Air transports of heads of state and government

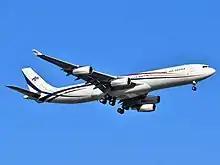
Eswatini acquired this Airbus A340-300 from China Airlines in 2018 to serve as a VIP plane.

The government of Eswatini operates two aircraft: a McDonnell Douglas MD-87 which was impounded in Ottawa for debt reasons, and an Airbus A340-300 which was sold from China Airlines. These aircraft use their registrations as callsigns.